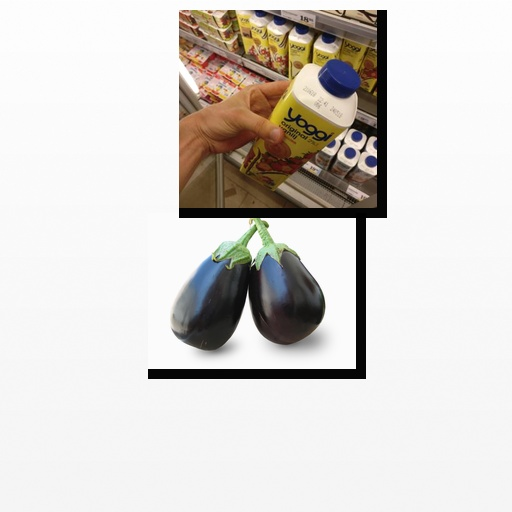
Food items: eggplant, strawberry_yogurt